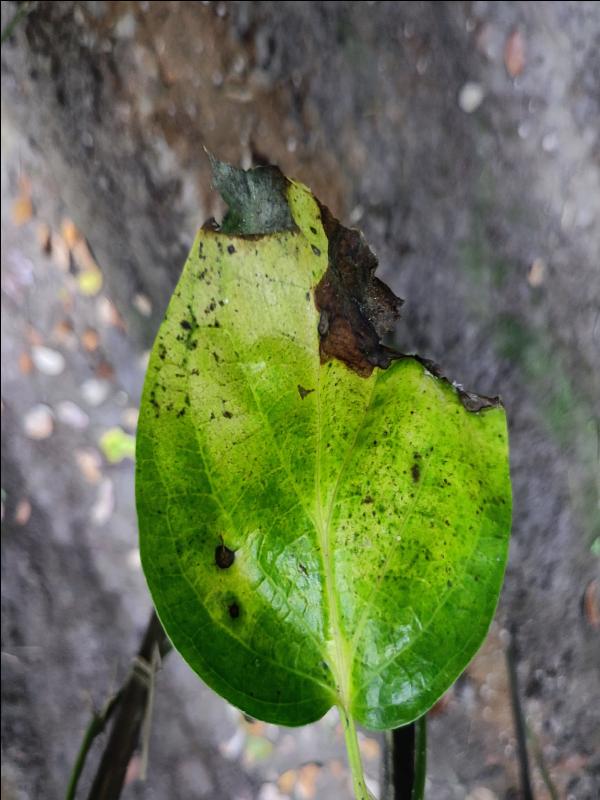
Label: Bacterial_Leaf_Disease